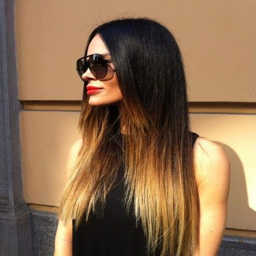
i wish my natural hair was a little darker !